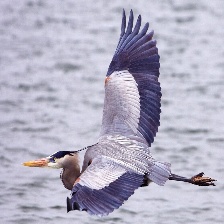
Species: BLUE HERON
Scientific name: ARDEA HERODIAS
ImageNet parent category: little_blue_heron